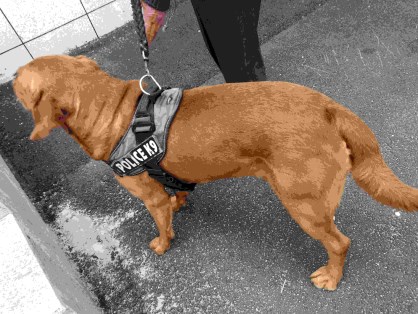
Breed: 5355-n000126-golden_retriever